Brankovice

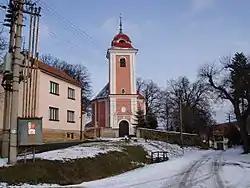
Church of Saint Nicholas

The main landmark of Brankovice is the Church of Saint Nicholas. It was built in the Baroque style in 1714. It was built on the site of an older church, which burned down in 1690.